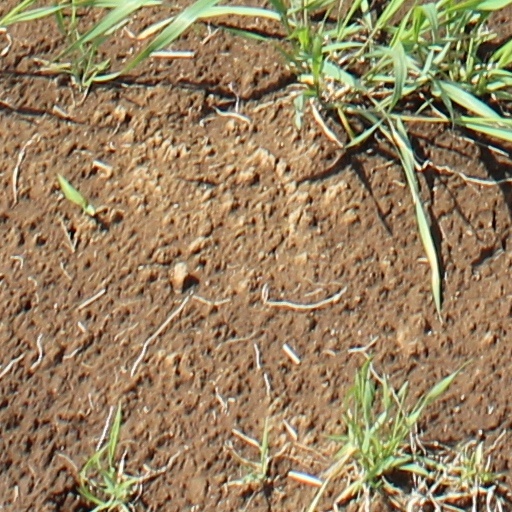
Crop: wheat